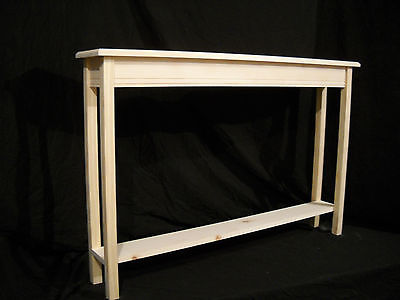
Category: table